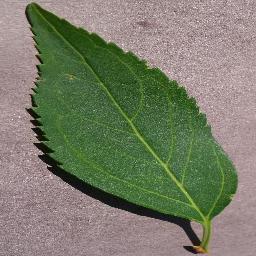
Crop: cherry
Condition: (including_sour)_healthy